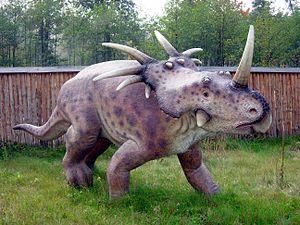
Styracosaurus est un genre éteint de dinosaures cératopsiens datant du Crétacé supérieur, ayant vécu en Amérique du Nord.